Indium Corporation

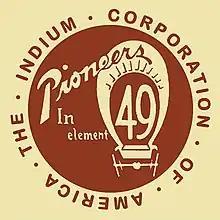
Indium Corporation of America's original Pioneers in Element 49 logo

On May 1, 1941, the company began using its Pioneers in Element 49 logo. This trademark was used on metallic indium, indium alloys, and amalgams. The black circle logo with a stagecoach and the number 49 (to signify element 49 on the periodic table) is eventually assigned serial number 399,656 by the U.S. Patent and Trademark Office on January 26, 1943. The trademark was renewed on January 26, 2013.